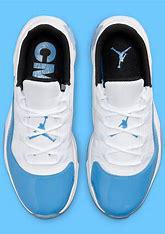
Brand: Jordan
Model: 11 Cmft